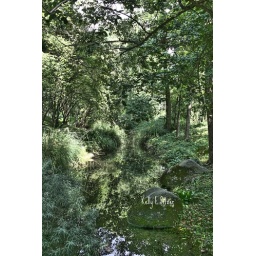
This was one of my favorite spots in the Luisenpark in Mannheim, Germany. The reflection of the trees on the water was magical.